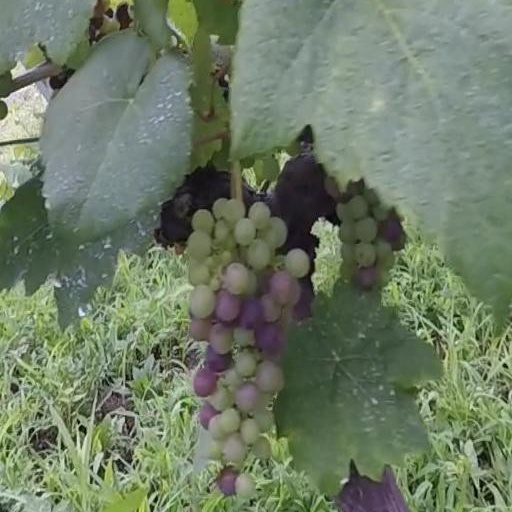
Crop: grape